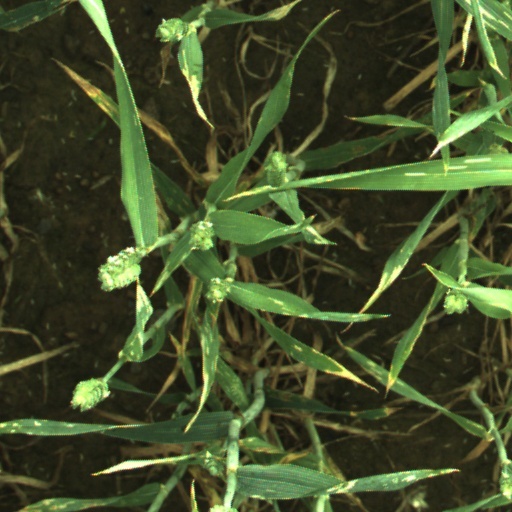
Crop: wheat